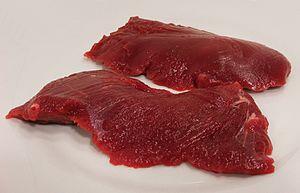
Kaffistova est à l’origine un café associatif et culturel spécifique à la Norvège du début du XXᵉ siècle lié à l’exode rural, le monde paysan, les métiers de l’artisanat d’art ou domestiques et la promotion de la langue nynorsk. D’un café associatif, lieu de rencontre de la jeunesse rurale ou paysanne en milieu urbain dans toute la Norvège, elle est devenue une enseigne de restauration qui existe aujourd’hui encore, notamment celle d’Oslo qui s’est concentrée sur le créneau du petit déjeuner et du lunch dans un cadre décontracté modernisé ayant certes totalement perdu la vocation folkloriste de la kaffistove originelle mais se définissant toujours par une cuisine norvégienne quelque peu améliorée pour un public renouvelé. Environ 130 kaffistover furent fondés à 90 endroits différents sur l’ensemble du territoire norvégien, dont six établissements à Oslo.
La viande de renne est une viande issue du Renne. Elle est consommée notamment au Canada, en Russie et en Scandinavie. Ayant une faible teneur en matières grasses, une composition favorable en acides gras et une teneur élevée en α-tocophérol, cette viande est généralement préparée salée et séchée.